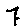
Label: 7